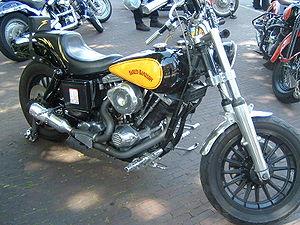
L'Harley-Davidson Super Glide était une moto fabriquée par la compagnie Harley-Davidson. Elle est la première moto personnalisée d’usine. Elle est à l’origine des motos de la série FX de Harley-Davidson associant des composants Sportster, notamment la partie avant, au cadre de leurs plus grosses motos. Les modèles Super Glide de 1991 à 2017 étaient basés sur le cadre Dyna Glide, qui offrait une plus grande variété de fourches et de niveaux de finition. La plate-forme Dyna a été abandonnée depuis 2018 au profit du nouveau cadre Softail, certains modèles avec la signalétique Dyna étant reportés sur la ligne Softail.